Sunrise (2024 film)

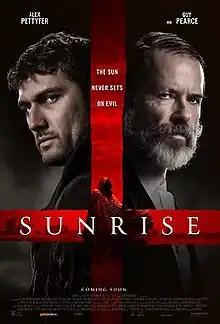
Theatrical release poster

Sunrise is a 2024 horror film directed by Andrew Baird and written by Ronan Blaney. It stars Alex Pettyfer, Crystal Yu, William Gao, Kurt Yaeger, Olwen Fouéré, and Guy Pearce.